Free-rider problem

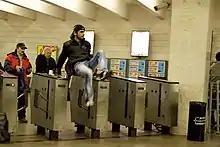
Passengers who circumvent payment turnstiles are "free-riding" on the train.

In economics, the free-rider problem is a type of market failure that occurs when those who benefit from resources, public goods and common pool resources do not pay for them or under-pay. Free riders may overuse common pool resources by not paying for them, neither directly through fees or tolls, nor indirectly through taxes. Consequently, the common pool resource may be under-produced, overused, or degraded. Additionally, despite evidence that people tend to be cooperative by nature (a prosocial behaviour), the presence of free-riders has been shown to cause cooperation to deteriorate, perpetuating the free-rider problem.